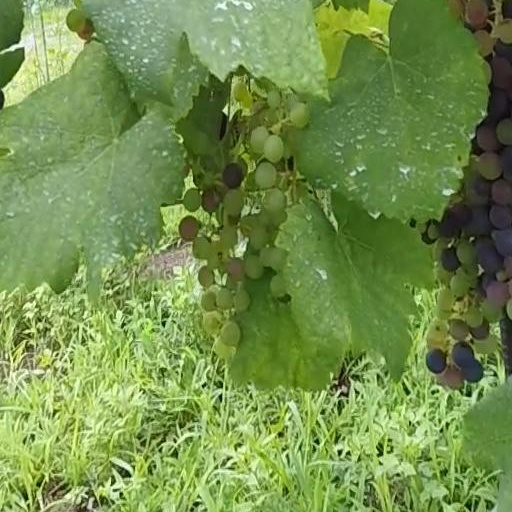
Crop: grape